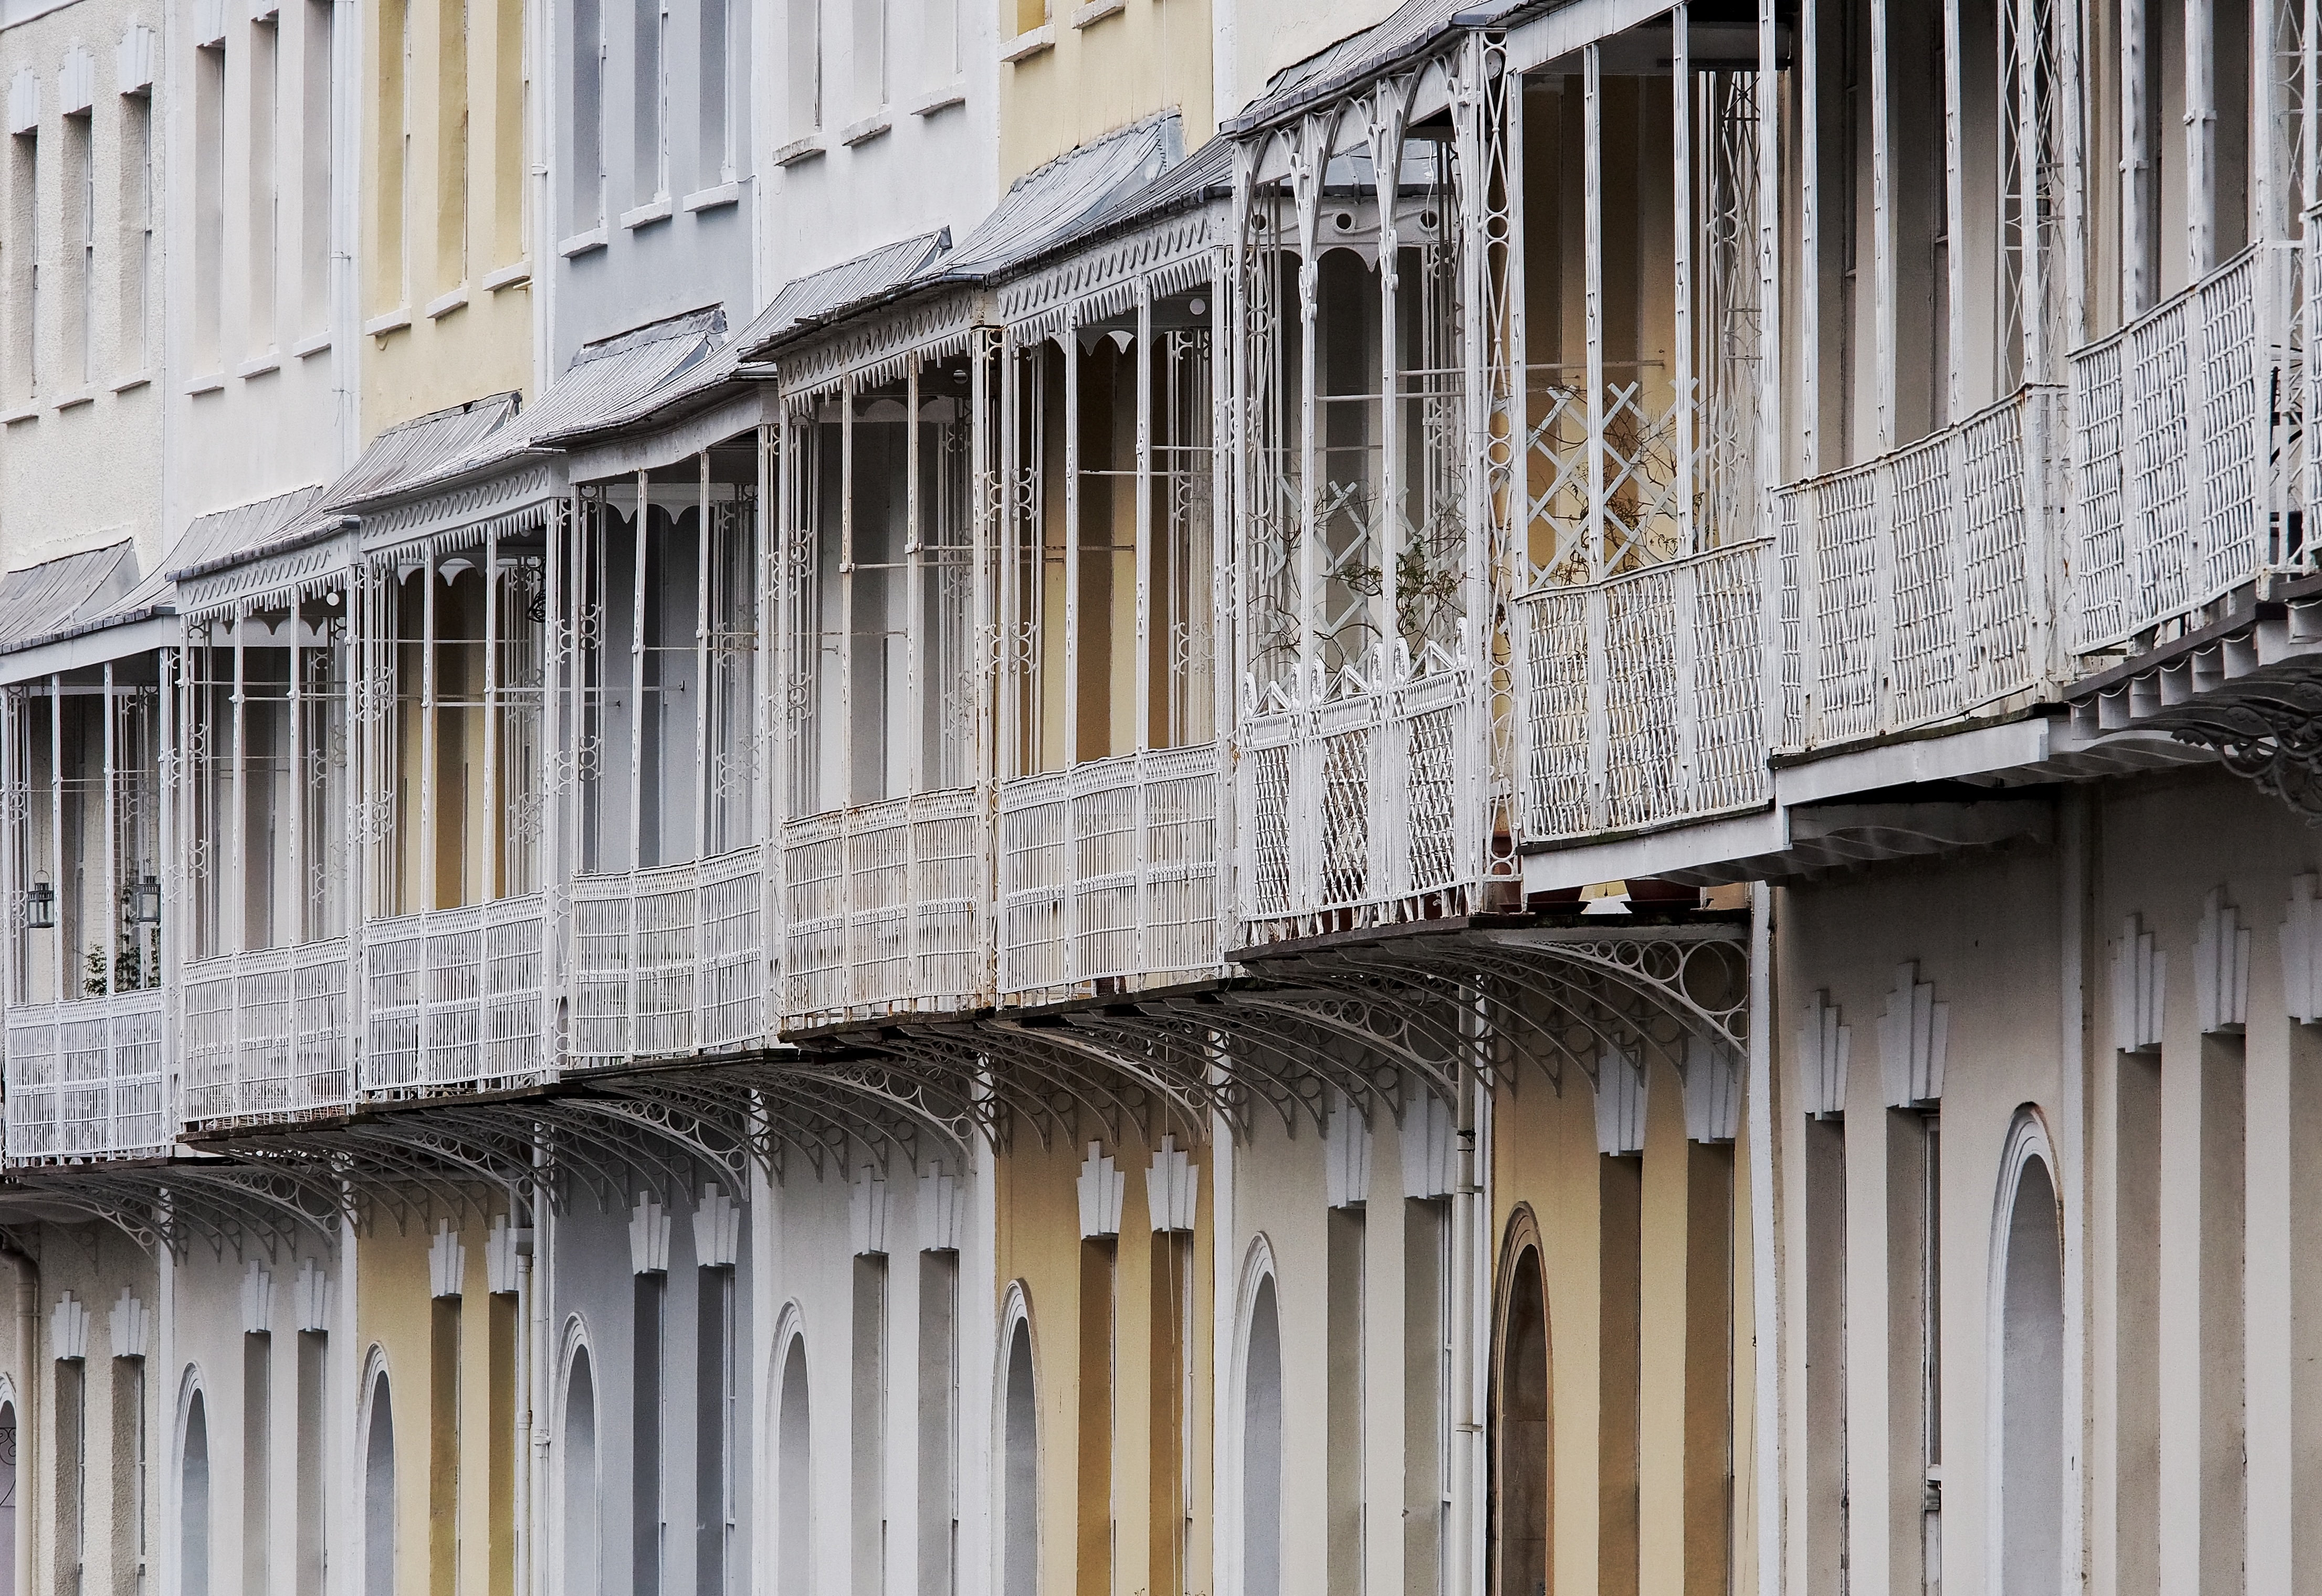
architecture, structure, wood, row, house, building, urban, wall, balcony, pattern, column, frame, facade, exterior, historic, apartment, material, housing, interior design, england, terrace, windows, symmetry, series, front, iron, domestic, britain, crescent, repeat, bristol, railings, georgian, period, clifton, pediment, several, royal york crescent, urban area, baluster